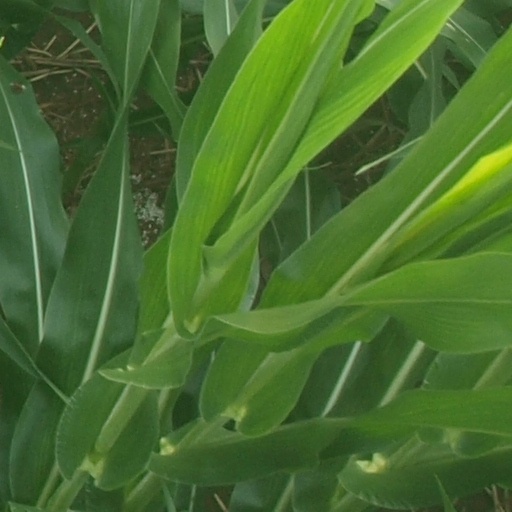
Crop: maize; corn